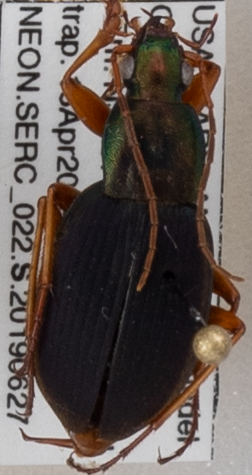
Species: Chlaenius aestivus
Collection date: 2019-06-27 04:00:00
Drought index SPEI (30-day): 0.29
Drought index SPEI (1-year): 2.09
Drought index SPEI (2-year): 2.09